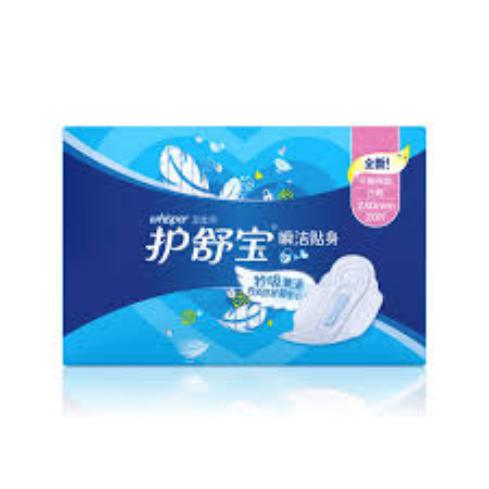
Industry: Necessities